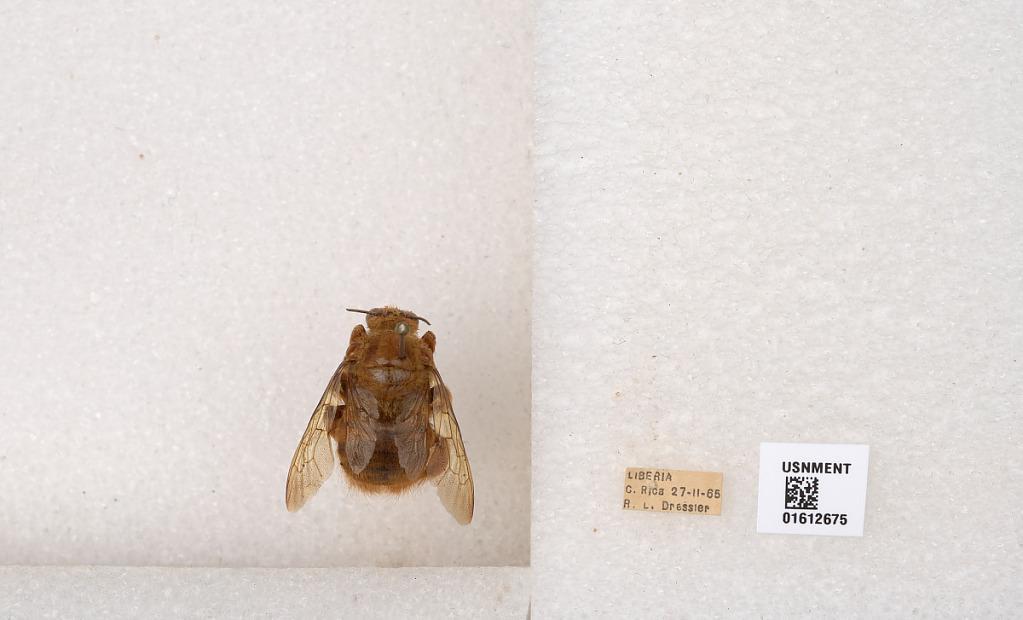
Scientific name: Xylocopa
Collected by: R. Dressler
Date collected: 1965-2-27
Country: Costa Rica
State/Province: Guanacaste
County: Liberia
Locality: Liberia